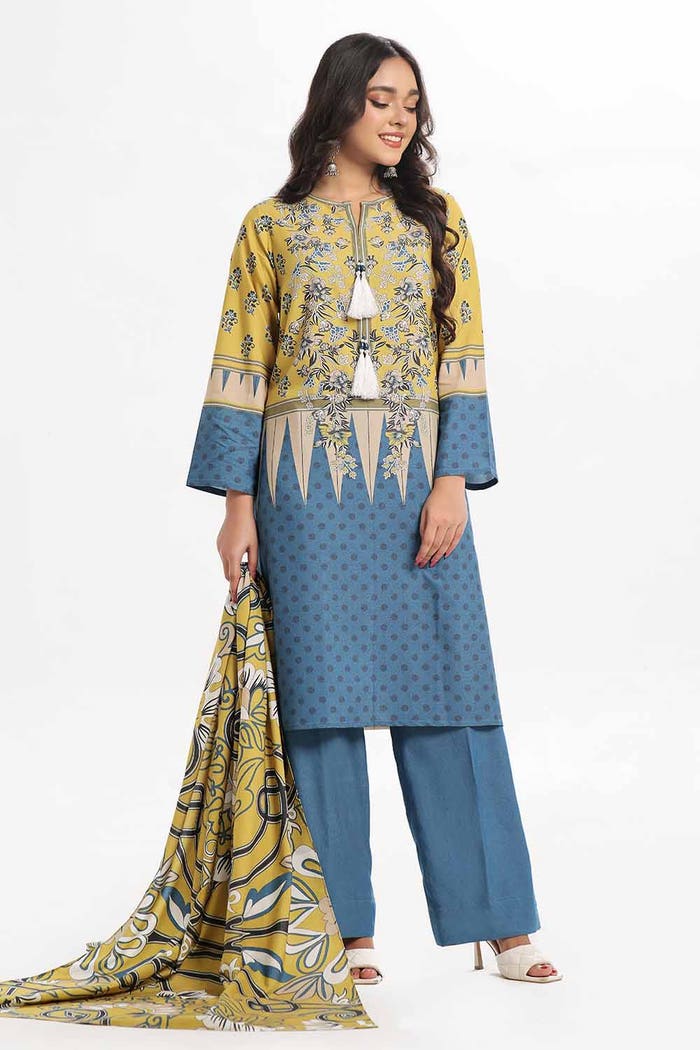
blue multi embroidered salwar suit